Aurano

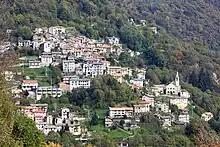
the town

Aurano is a "comune" (municipality) in the Province of Verbano-Cusio-Ossola in the Italian region Piedmont, located about northeast of Turin and about northeast of Verbania.